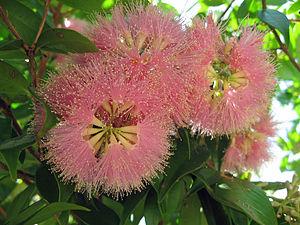
Syzygium luehmannii est une espèce d'arbre de la famille des Myrtaceae endémique d'Australie où on le trouve au bord des cours d'eau, en bordure de mer et dans les forêts subtropicales humides. Il est cultivé pour ses fruits ressemblant à des petites poires, appelés riberries.